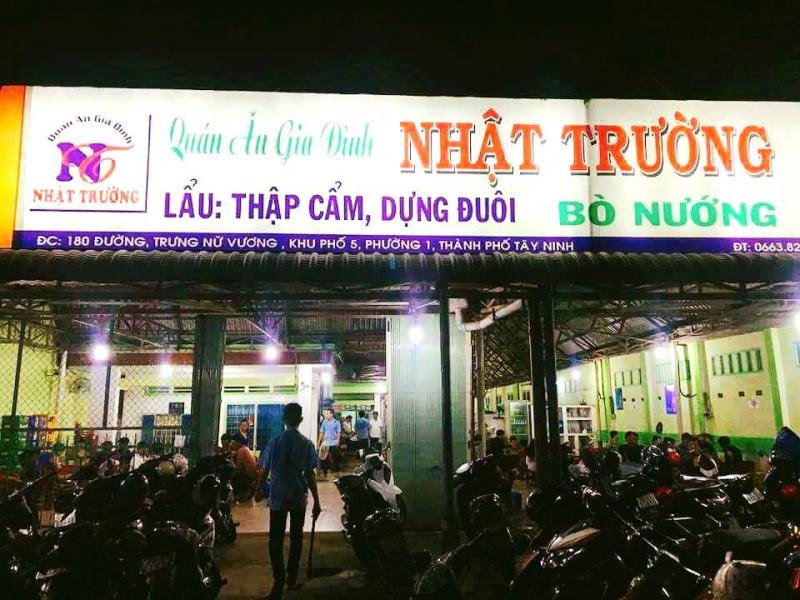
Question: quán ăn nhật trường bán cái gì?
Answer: lẩu thập cẩm, lẩu dựng đuôi, bò nướng